Timeline of Cardiff history

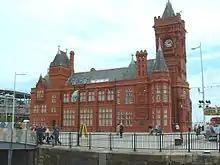
The Pierhead Building

1536: The legislative union of England and Wales (Laws in Wales Acts 1535–1542) was established. The shire of Glamorgan was established and Cardiff became the county town and the Herbert family became the most powerful family in Cardiff.